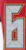
Number: 6